Grand Army Plaza (Manhattan)

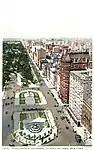
Drawing of Grand Army Plaza about 1920

The principal feature of the plaza's southern half is the Pulitzer Fountain, topped with a bronze statue of the Roman goddess Pomona sculpted by Karl Bitter. The sculpture depicts the goddess of abundance holding a basket of fruit and is modeled after Doris Doscher. Bitter died in 1915 after completing the plaster cast of the figure, and Isidore Konti completed the statue. The fountain contains six basins, which gradually decrease in size toward the top. The largest, lowest basin measures wide at the base and high. The three lowest basins are curved, while the two basins above them are polygonal. The statue of abundance rises above the topmost, circular basin. There are also scallop figures and mythical creatures carved into the western and eastern sides of the fountain. The fountain is higher at its south end, so water flows toward the north. The limestone basins were rebuilt in Italian marble in the 1930s and then replaced with granite in the 1970s. Various trees and paved areas surround the fountain.